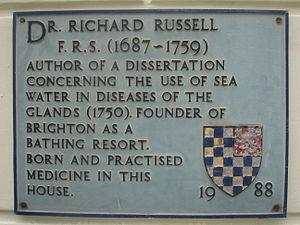
Richard Russell, né à Lewes le 26 novembre 1687 et mort le 21 décembre 1759, est un médecin britannique du XVIIIᵉ siècle. Il est connu pour avoir participé au développement de l'hydrothérapie en prescrivant à ses patients la pratique des bains de mer, ancêtre de la thalassothérapie moderne.